History of Kuwait

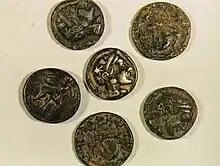
Ancient coins found on Failaka Island.

From 4000 BC until 2000 BC, the bay of Kuwait was home to the Dilmun civilization. At its peak, Dilmun may have included Al-Shadadiya, Akkaz, Umm an Namil, and Failaka.